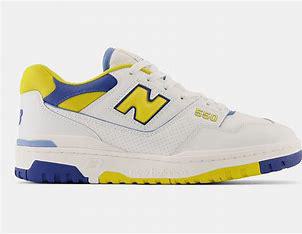
Brand: New
Model: Balance New Balance 550